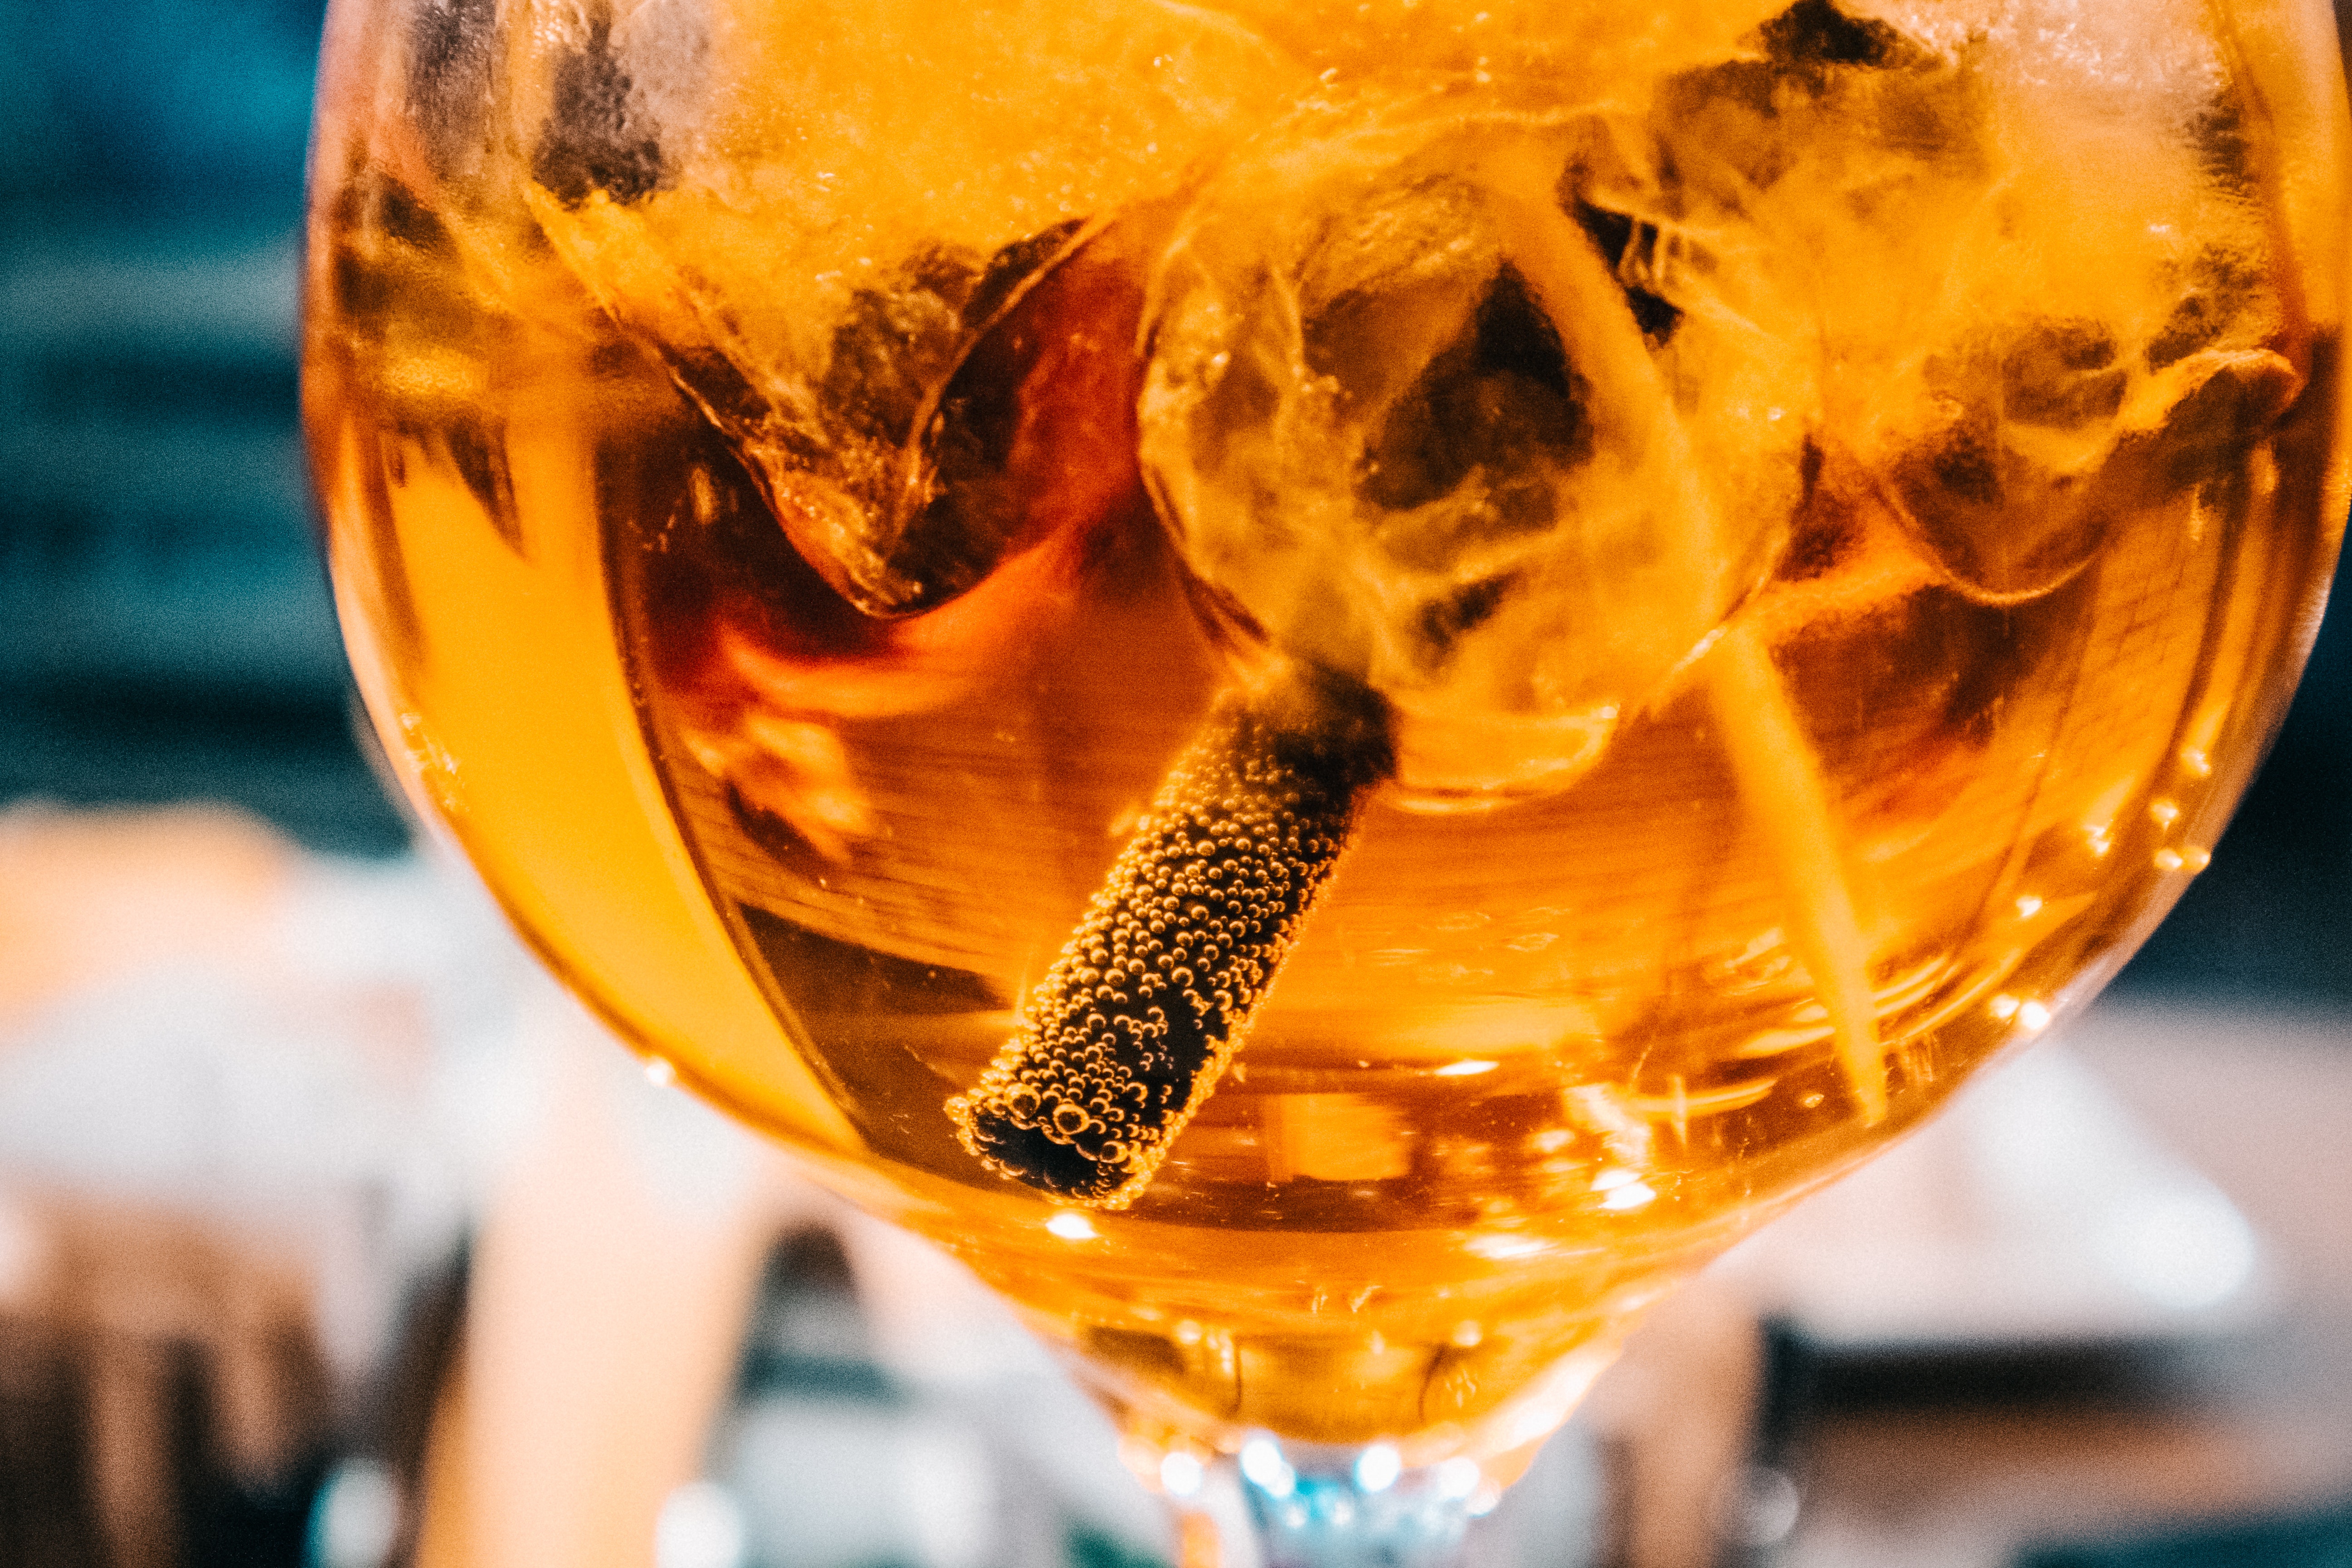
stemware, drink, drinkware, wine glass, glass, champagne stemware, alcohol, alcoholic beverage, champagne cocktail, beer glass, white wine, wine, distilled beverage, tableware, champagne, wine cocktail